Christoffel Jegher

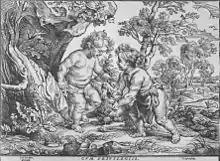
Jesus and St John the Baptist in their Childhood, after a design by Rubens

Christoffel Jegher (1596, Antwerp – 1652, Antwerp) was a Flemish Baroque engraver.